Scotland in the modern era

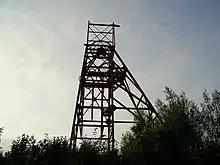
The headgear at Francis Colliery, Fife

During the Industrial Revolution, Scotland became one of the commercial and industrial centres of the British Empire. With tariffs with England now abolished, the potential for trade for Scottish merchants was considerable, especially with Colonial America. However, the economic benefits of union were very slow to appear, primarily because Scotland was too poor to exploit the opportunities of the greatly expanded free market. Scotland in 1750 was still a poor rural, agricultural society with a population of 1.3 million. Some progress was visible, such as the sales of linen and cattle to England, the cash flows from military service, and the tobacco trade that was dominated by Glasgow after 1740. The clippers belonging to the Glasgow Tobacco Lords were the fastest ships on the route to Virginia. Merchants who profited from the American trade began investing in leather, textiles, iron, coal, sugar, rope, sailcloth, glassworks, breweries, and soapworks, setting the foundations for the city's emergence as a leading industrial centre after 1815. The tobacco trade collapsed during the American Revolution (1776–83), when it sources were cut off by the British blockade of American ports. However, trade with the West Indies began to make up for the loss of the tobacco business, reflecting the extensive growth of the cotton industry, the British demand for sugar and the demand in the West Indies for herring and linen goods. During 1750–1815, 78 Glasgow merchants not only specialised in the importation of sugar, cotton, and rum from the West Indies, but diversified their interests by purchasing West Indian plantations, Scottish estates, or cotton mills. They were not to be self-perpetuating due to the hazards of the trade, the incident of bankruptcy, and the changing complexity of Glasgow's economy.